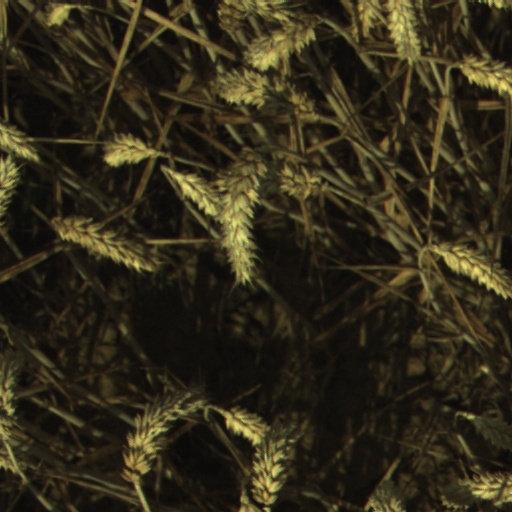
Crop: wheat